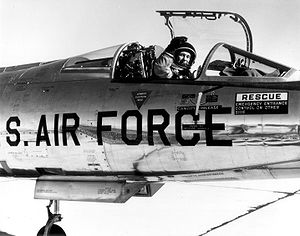
Lockheed F-104 Starfighter / Flyveegenskaber
Chuck Yeager i cockpittet af en NF-104, 4. december 1963.
Lockheed F-104 Starfighter er et enmotors supersonisk interceptor altvejrs-jagerfly fra USA. Flyet blev senere også anvendt som jagerbomber. Oprindeligt blev det udviklet af Lockheed for United States Air Force, men kom i udbredt tjeneste ved USAs allierede verden over, og blev bygget på licens af andre NATO-lande. Flyet kom i tjeneste ved mere end et dusin luftvåben imellem 1958 og 2004. Flyets design team blev ledet af Kelly Johnson, som senere ledte eller bidrog til udviklingen af Lockheed SR-71 Blackbird og andre Lockheed fly.